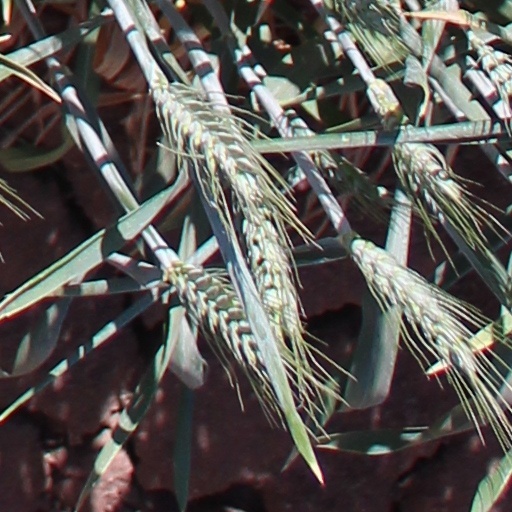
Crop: wheat